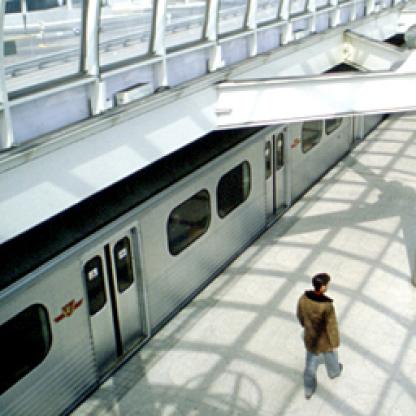
Scene: Indoor